Bridlington Town Hall

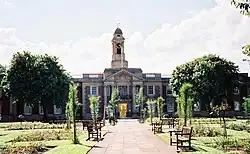
Bridlington Town Hall

Bridlington Town Hall is a municipal building in Quay Road, Bridlington, East Riding of Yorkshire, England. The town hall, which was the meeting place of Bridlington Borough Council, is a Grade II listed building. It now serves as an area office of East Riding of Yorkshire Council.